United Nations Security Council Resolution 1092

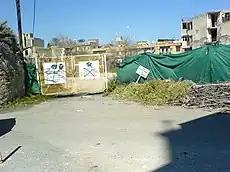
United Nations Buffer Zone in Nicosia

United Nations Security Council resolution 1092, adopted unanimously on 23 December 1996, after recalling all resolutions on Cyprus, particularly resolutions 186 (1964), 939 (1994) and 1062 (1996), the Council expressed concern at the deterioration of the political dispute in Cyprus and extended the mandate of the United Nations Peacekeeping Force in Cyprus (UNFICYP) until 30 June 1997.